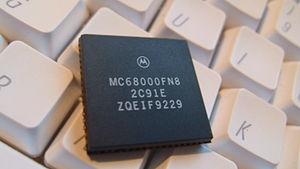
Apparu en 1979, le Motorola 68000 est un microprocesseur CISC 16/32 bits développé par Motorola. C'est le premier de la famille de microprocesseurs souvent appelée m68k ou 680x0, qui comprend notamment les microprocesseurs Motorola 68010, Motorola 68020, Motorola 68030, Motorola 68040 et Motorola 68060. Le nom du 68000 vient à la fois de la continuité avec la famille de microprocesseurs Motorola 6800 et du nombre de transistors qu'il contient, un peu plus de 68 000.